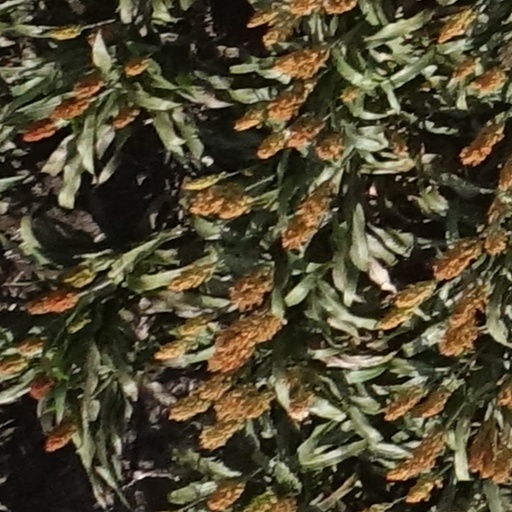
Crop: sorghum